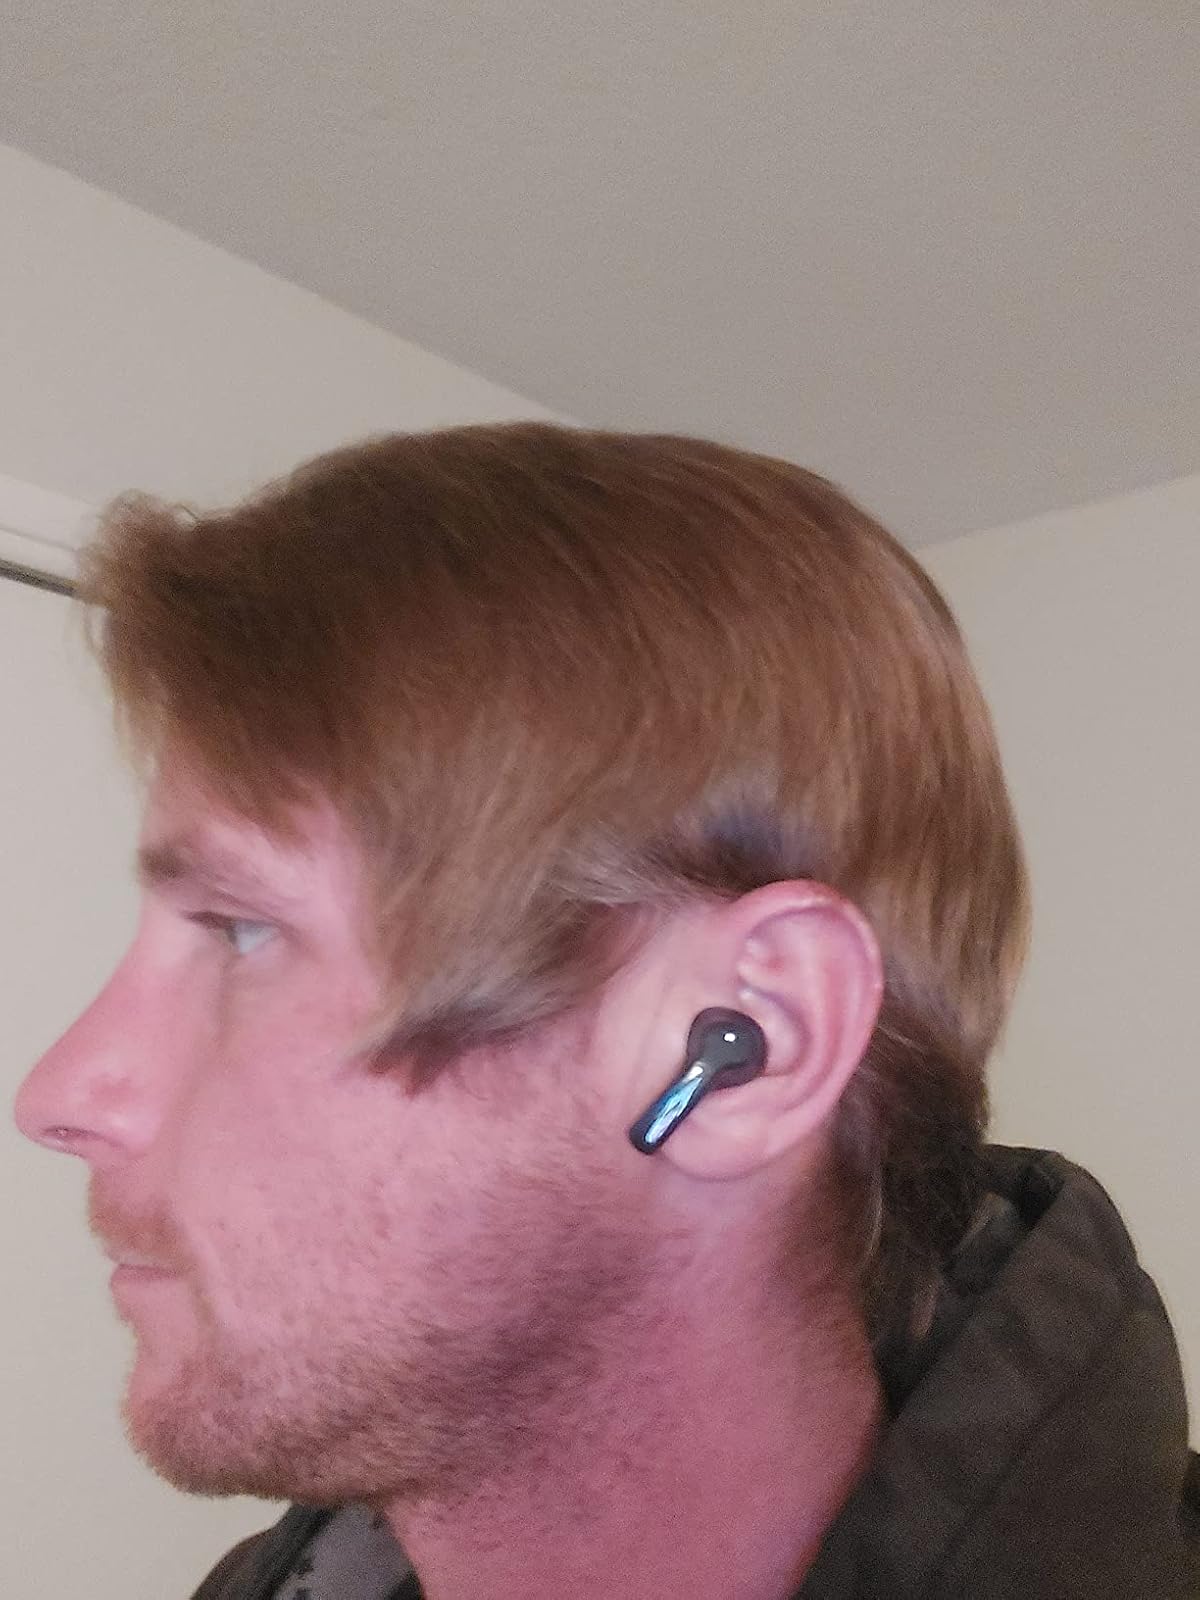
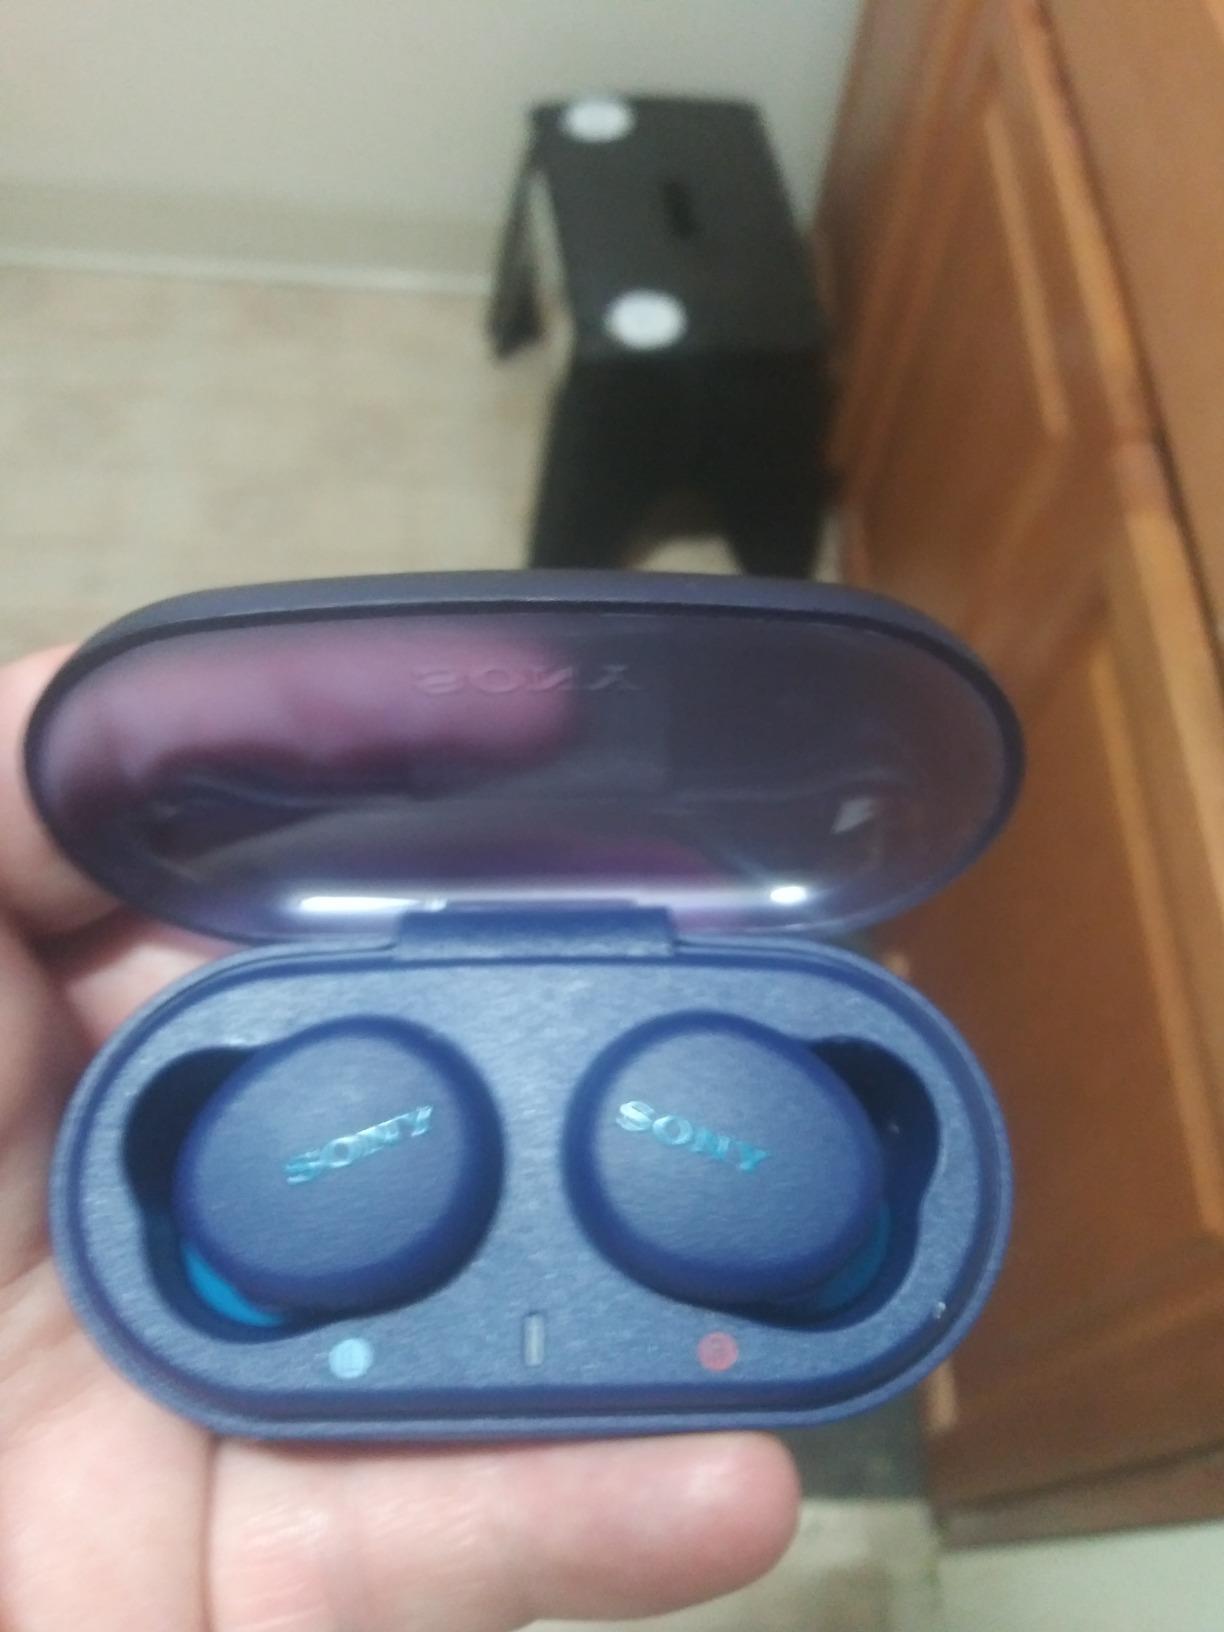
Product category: earbuds
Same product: no